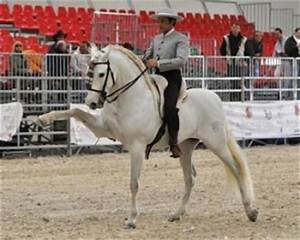
Label: horse